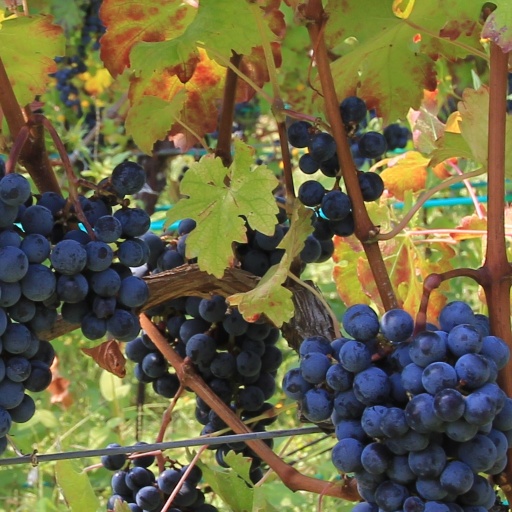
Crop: grape